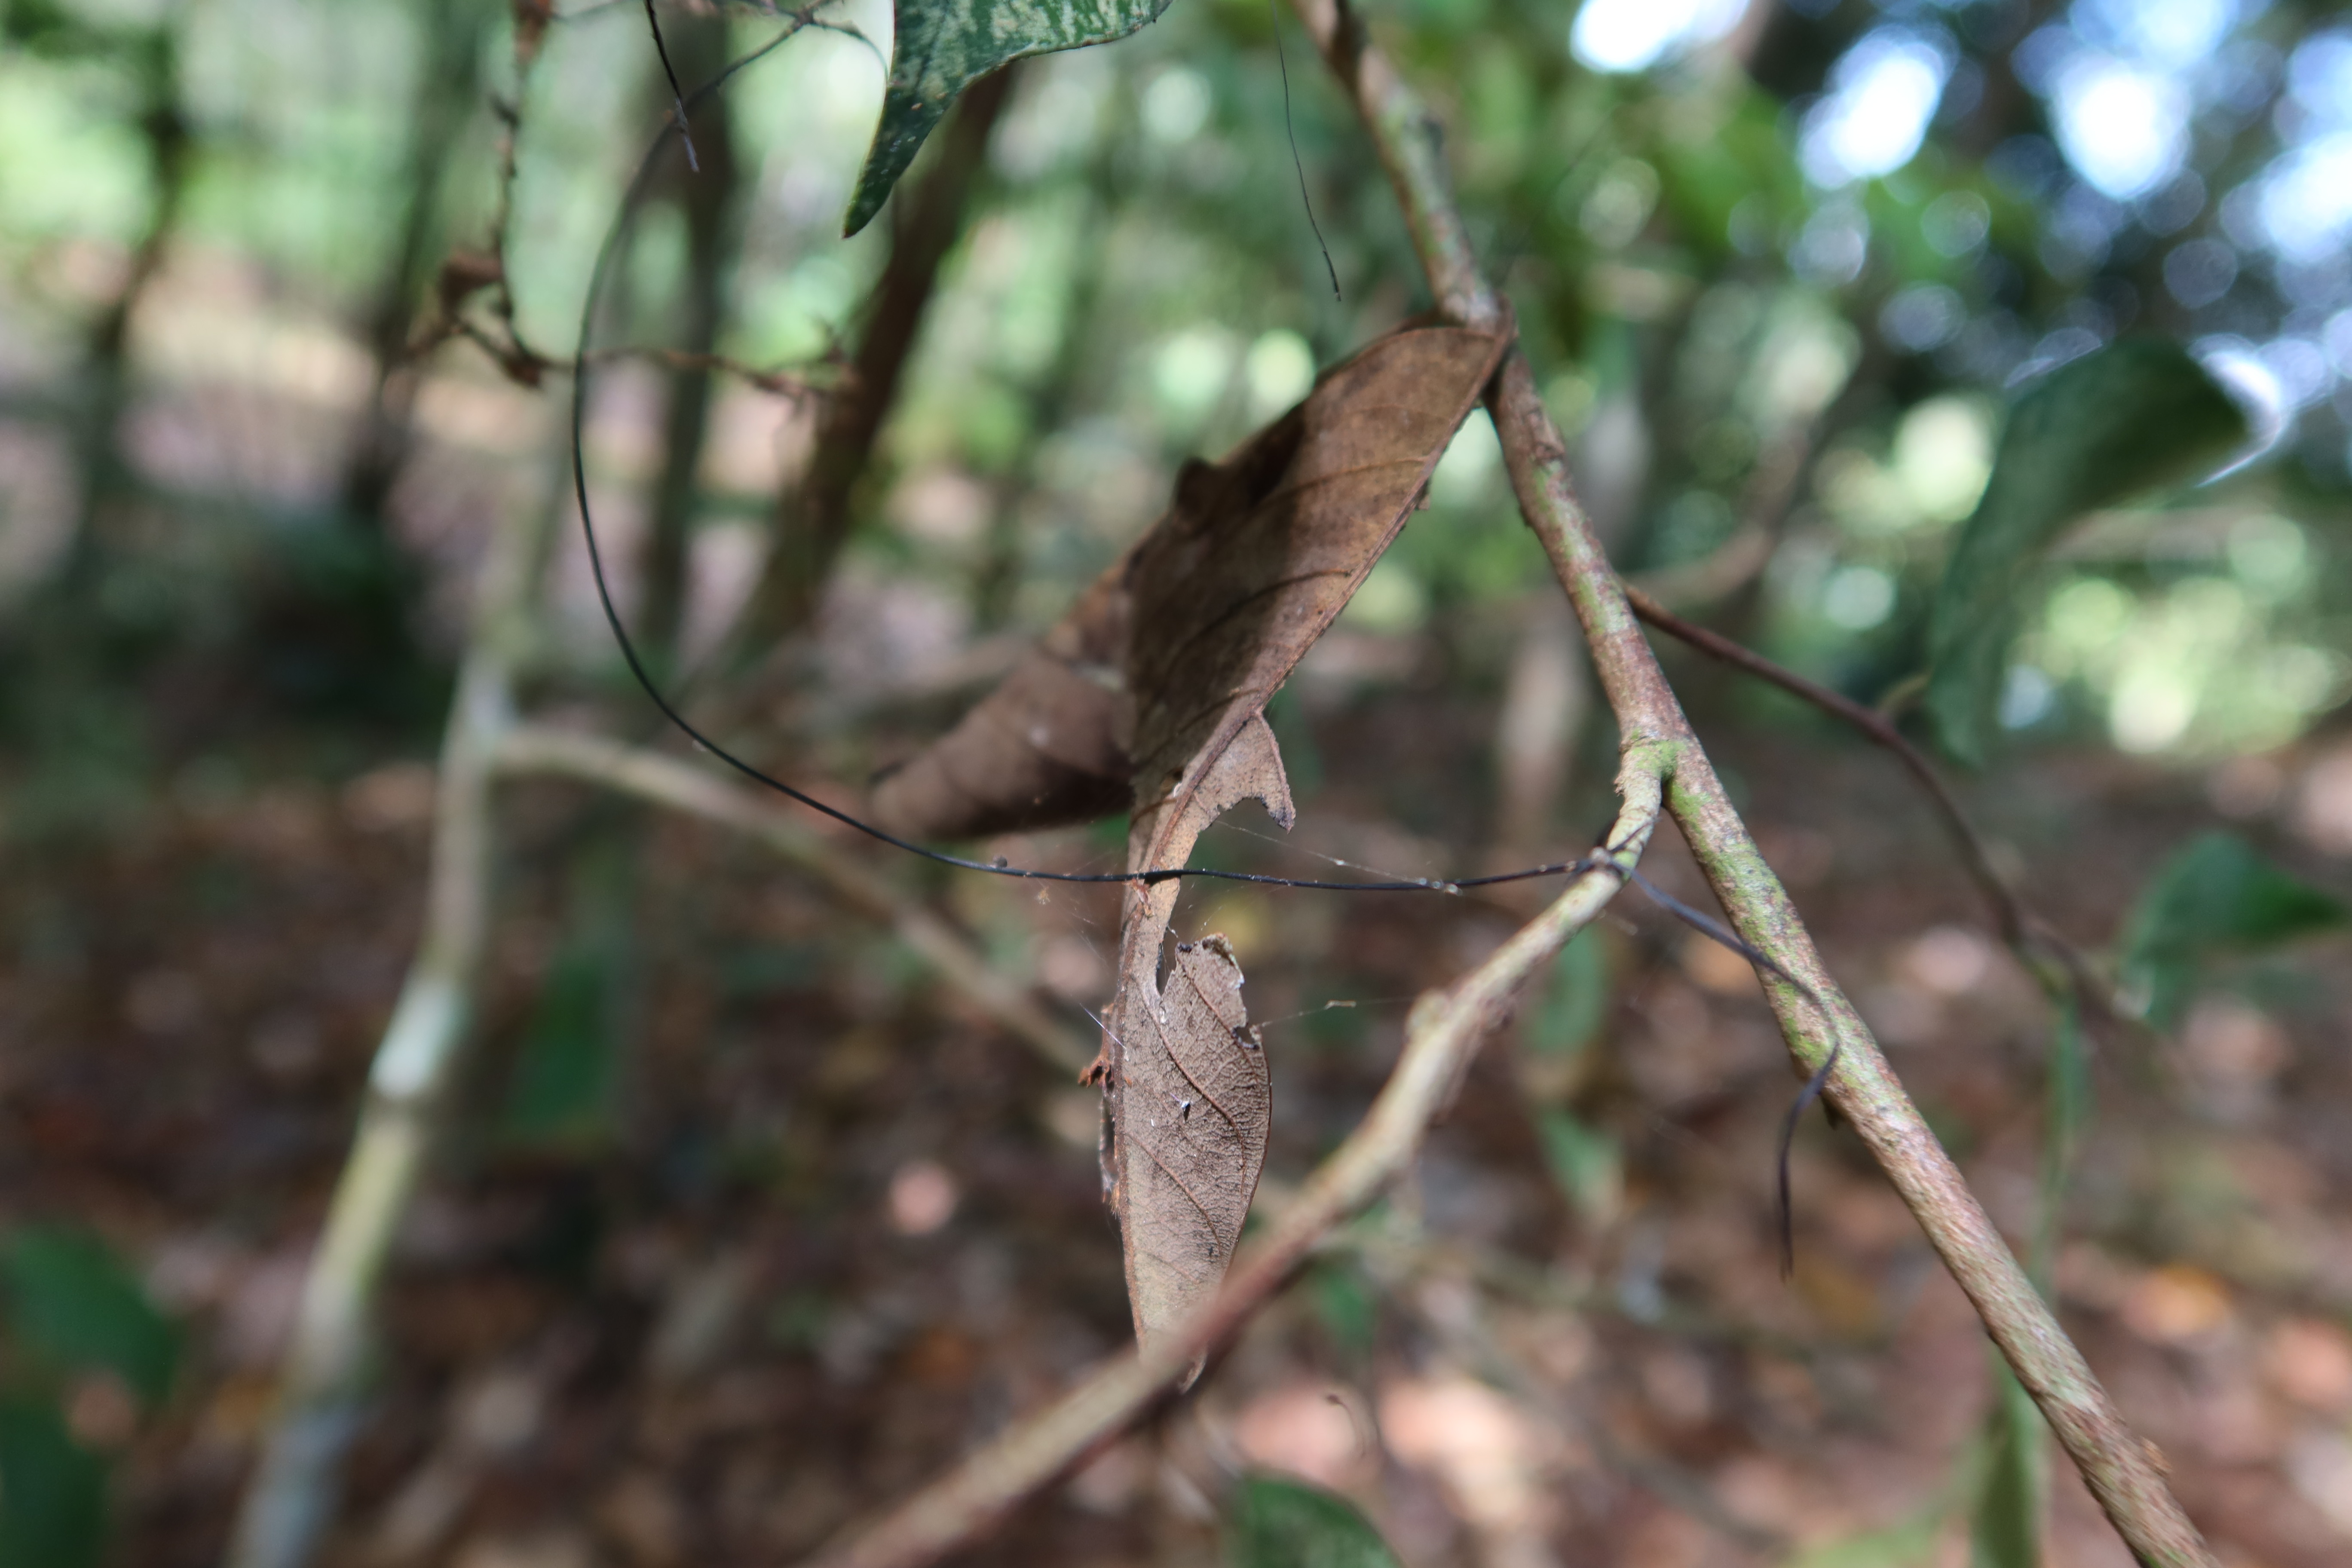
Label: Spiders